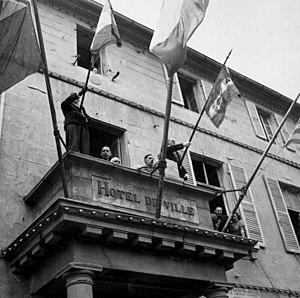
La loi constitutionnelle du 10 juillet 1940 est un acte voté comme loi constitutionnelle par l'Assemblée nationale, c'est-à-dire la réunion de la Chambre des députés et du Sénat, qui confie les pleins pouvoirs au gouvernement sous l'autorité et la signature du maréchal Pétain pour prendre toute mesure nécessaire à l'effet de promulguer une nouvelle Constitution de l'État français.
L'ordonnance du 9 août 1944 relative au rétablissement de la légalité républicaine sur le territoire continental, promulguée par le Gouvernement provisoire de la République française et publiée à Alger, ôte toute légalité au régime de Vichy, en considérant comme nuls et non avenus tous les textes réglementaires constitutionnels édictés par le gouvernement de Pétain puis de Laval, en commençant par la loi constitutionnelle du 10 juillet 1940. Par conséquent, le GPRF dirigé par le général de Gaulle n'eut pas à proclamer la République, celle-ci n'ayant jamais, en droit, été dissoute. De façon plus générale, ce texte organise les conditions de la transition des normes en vigueur sous Vichy aux normes républicaines, dans les conditions historiques de la Libération.
L'hôtel de ville de Cherbourg est un édifice situé sur le territoire de la commune de Cherbourg dans le département français du Manche.
Charles de Gaulle [ ʃaʁl də ɡol], communément appelé le général de Gaulle ou parfois simplement le Général, né le 22 novembre 1890 à Lille et mort le 9 novembre 1970 à Colombey-les-Deux-Églises, est un militaire, résistant, homme d'État et écrivain français.